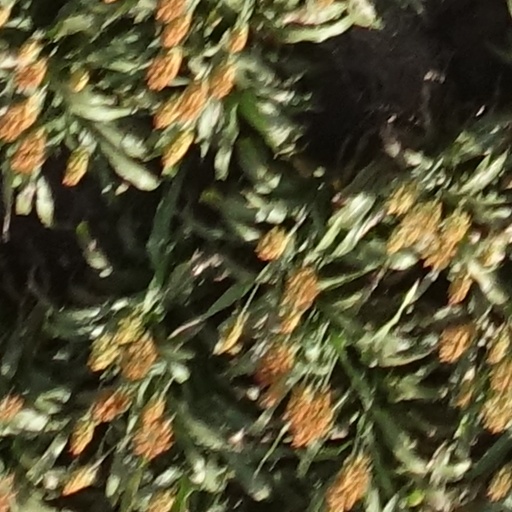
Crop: sorghum